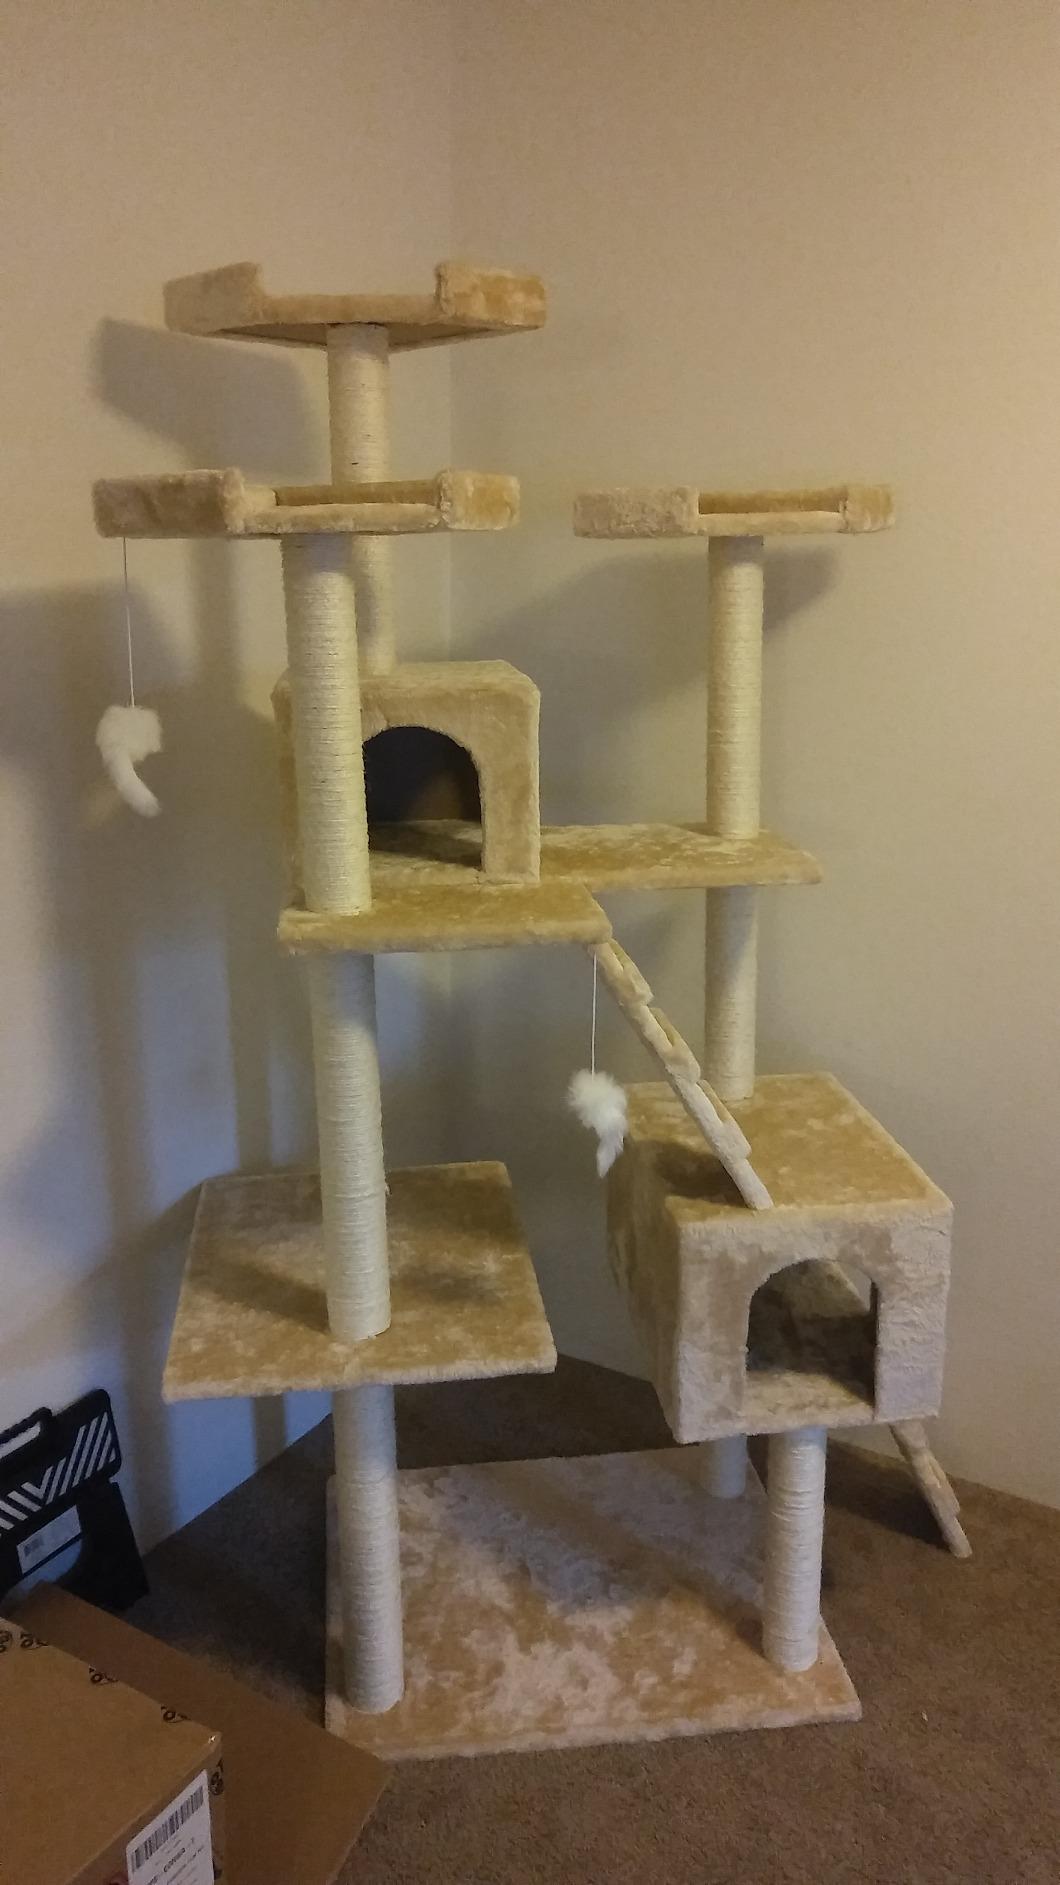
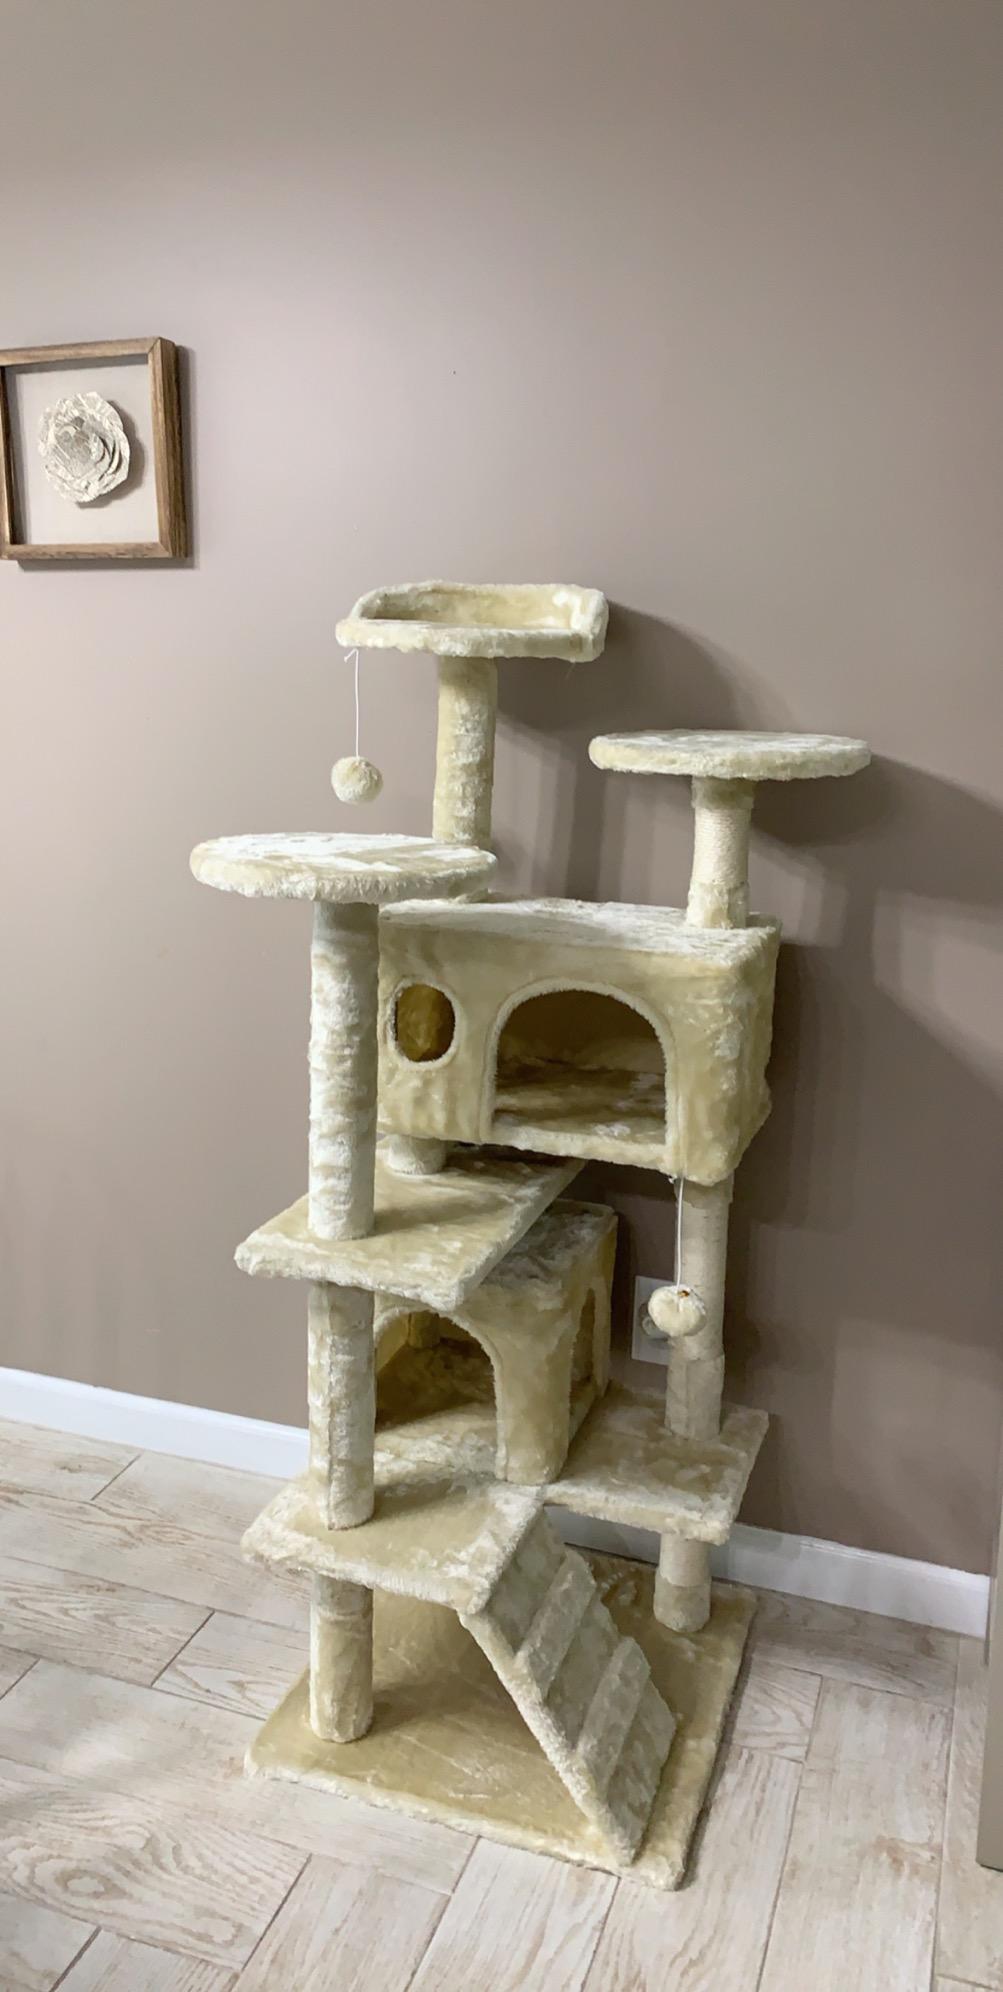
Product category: items_cat tree
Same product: no